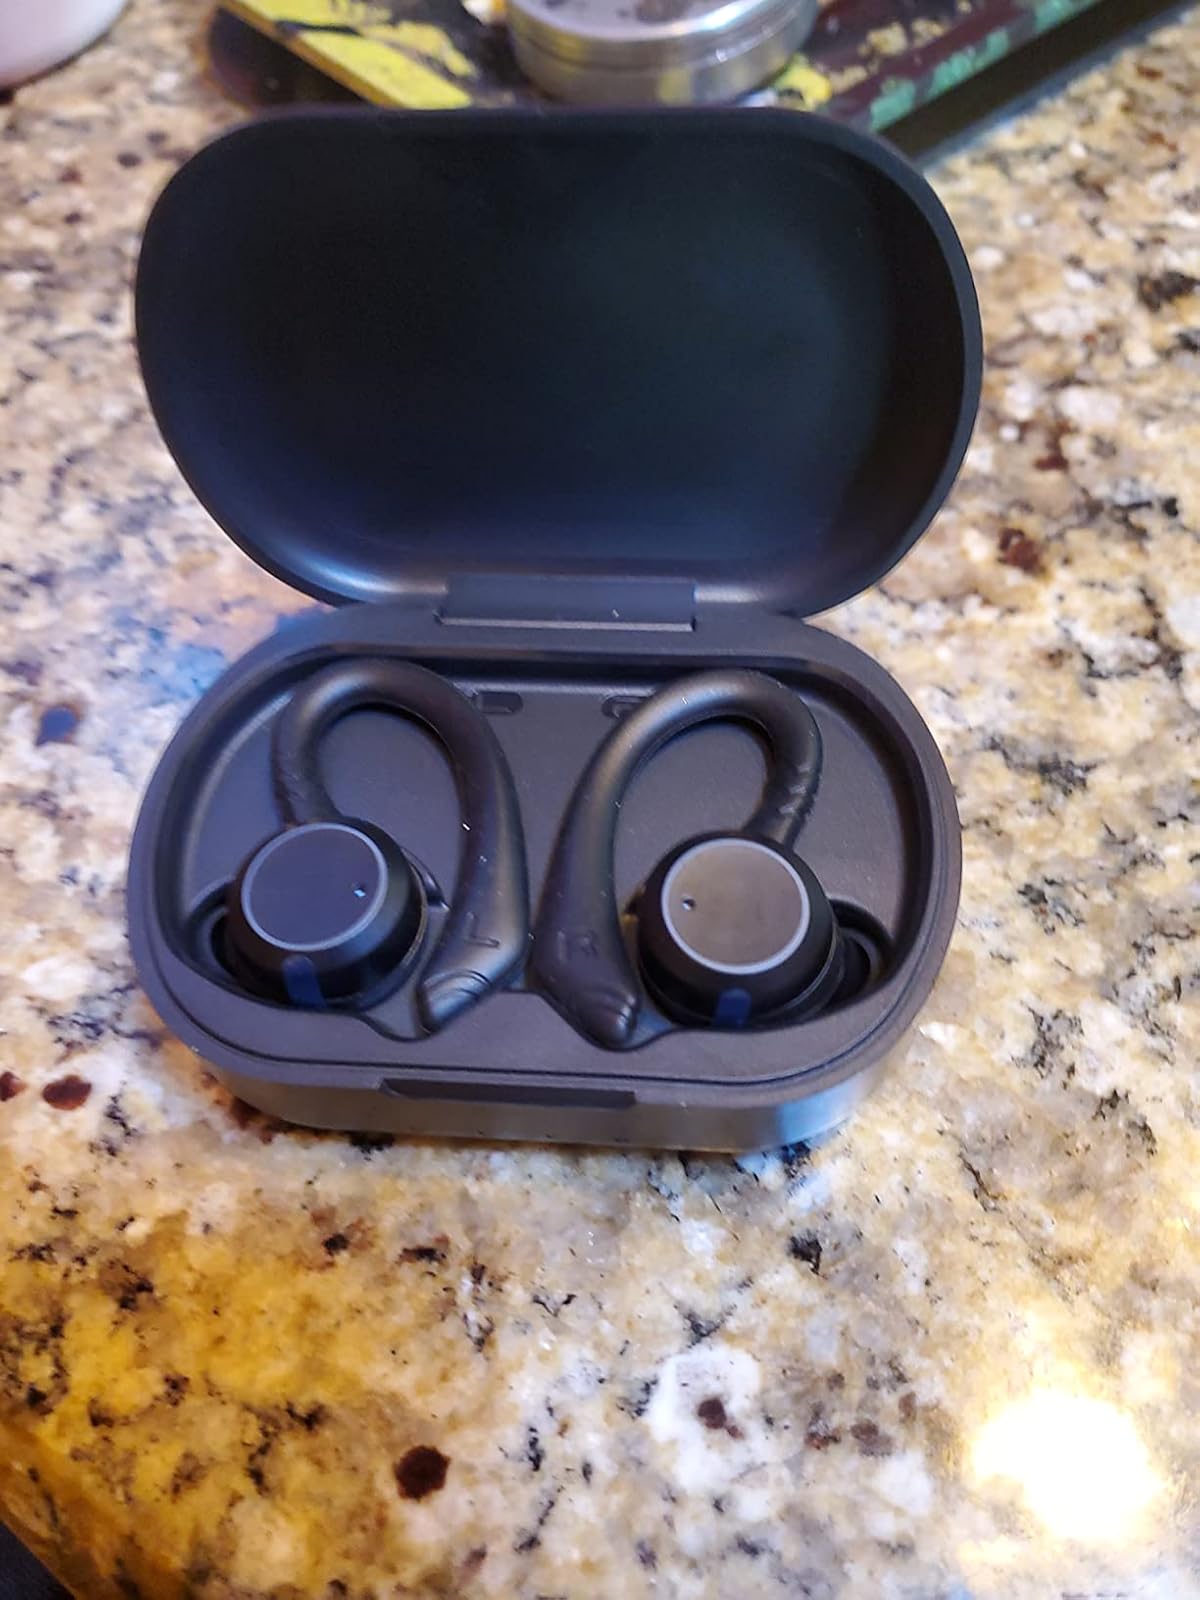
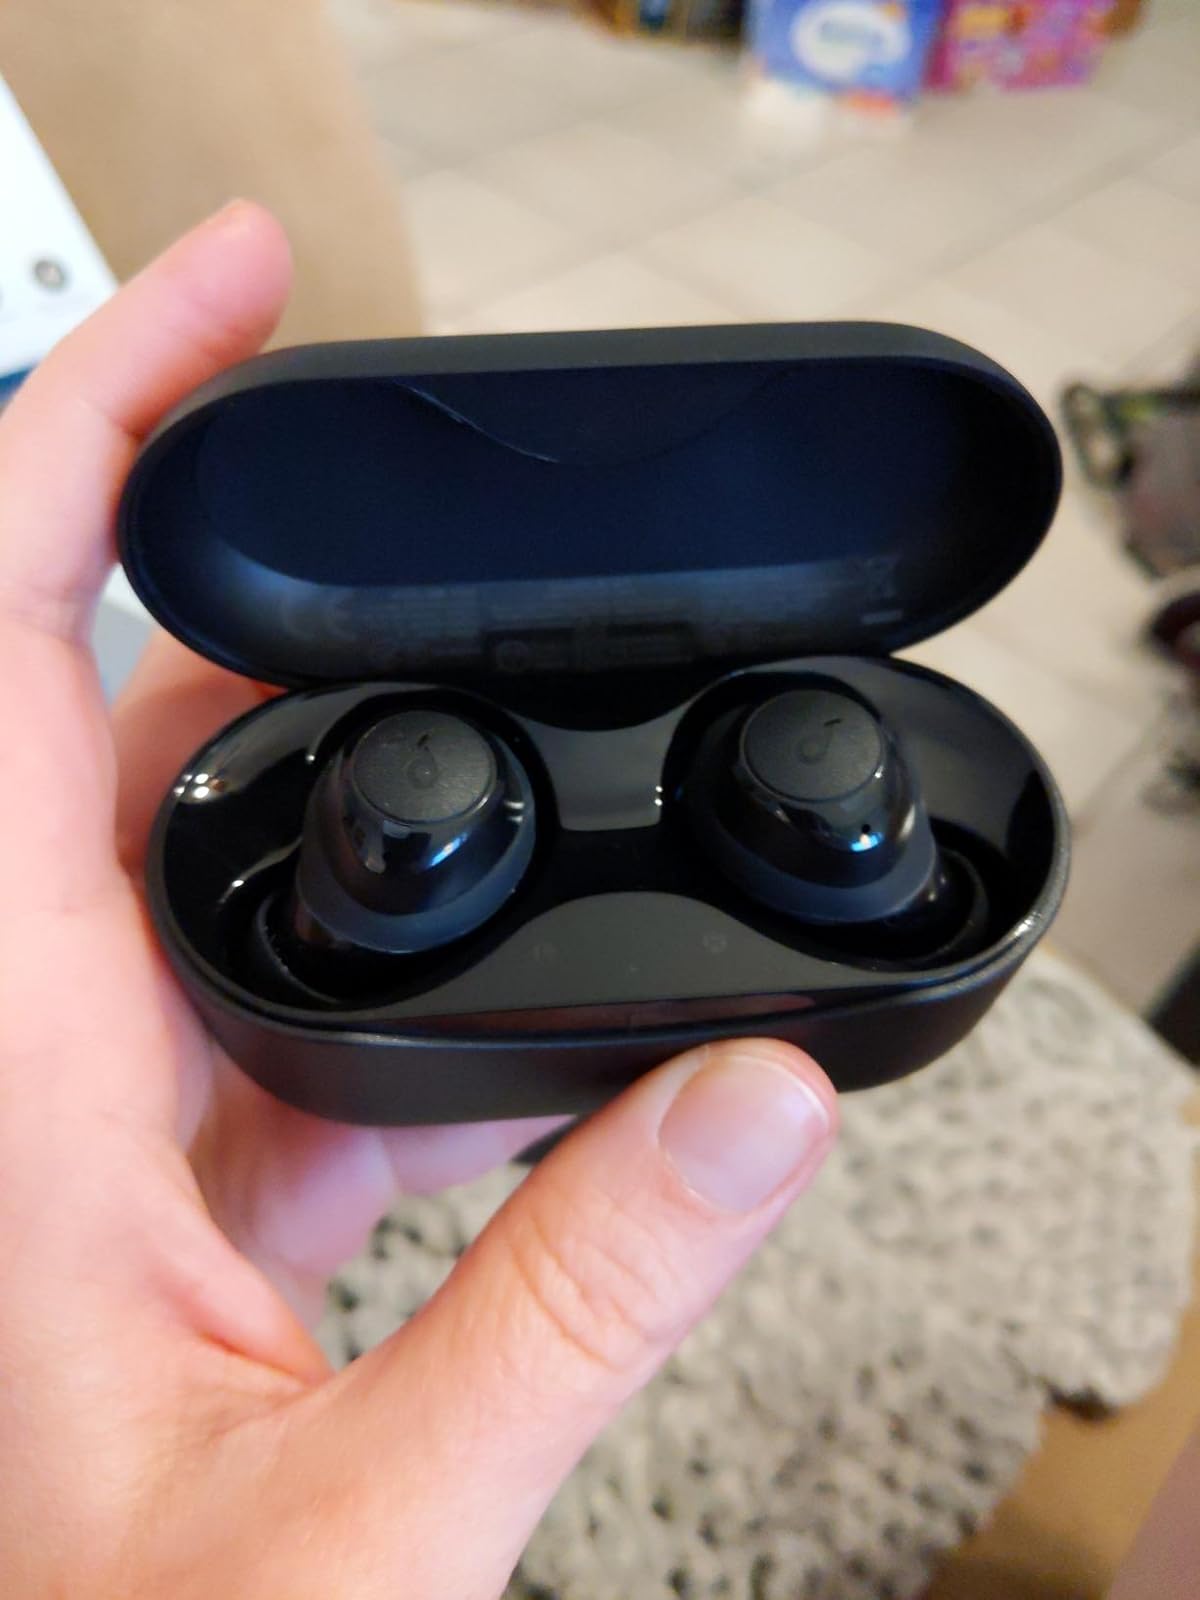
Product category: earbuds
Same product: no